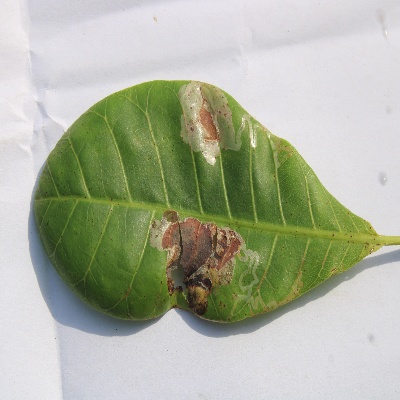
Crop: Cashew
Condition: leaf miner